Nelly Roussel

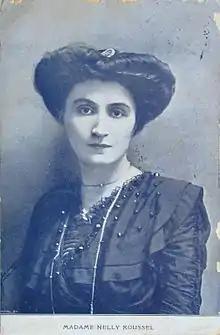
Nelly Roussel in 1911

Nelly Roussel (5 January 1878 – 18 December 1922) was a French free thinker, anarchist, and feminist. As a Neo-Malthusian feminist, she advocated for birth-control in European as well as a number of other pro-women and motherhood positions within Europe's capitalist systems. She was known for her beauty and charm during public speaking, along with her soft yet commanding voice that appealed to many people.